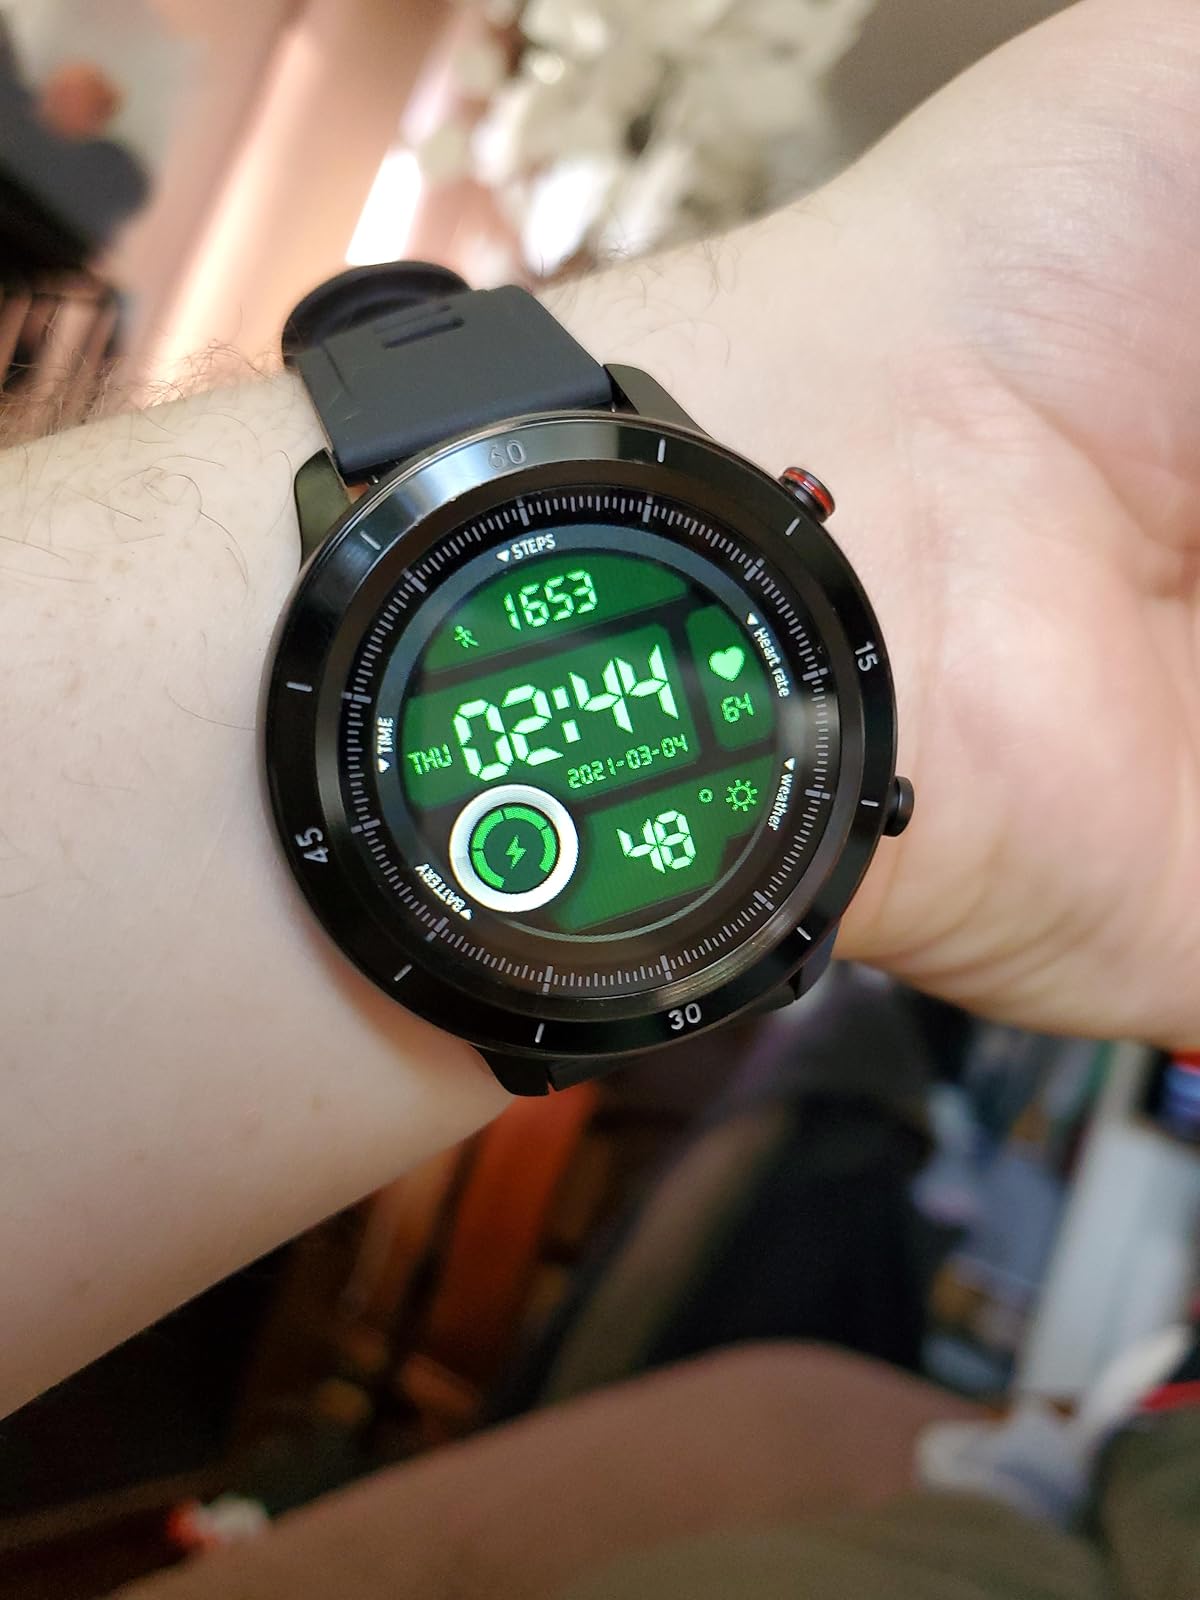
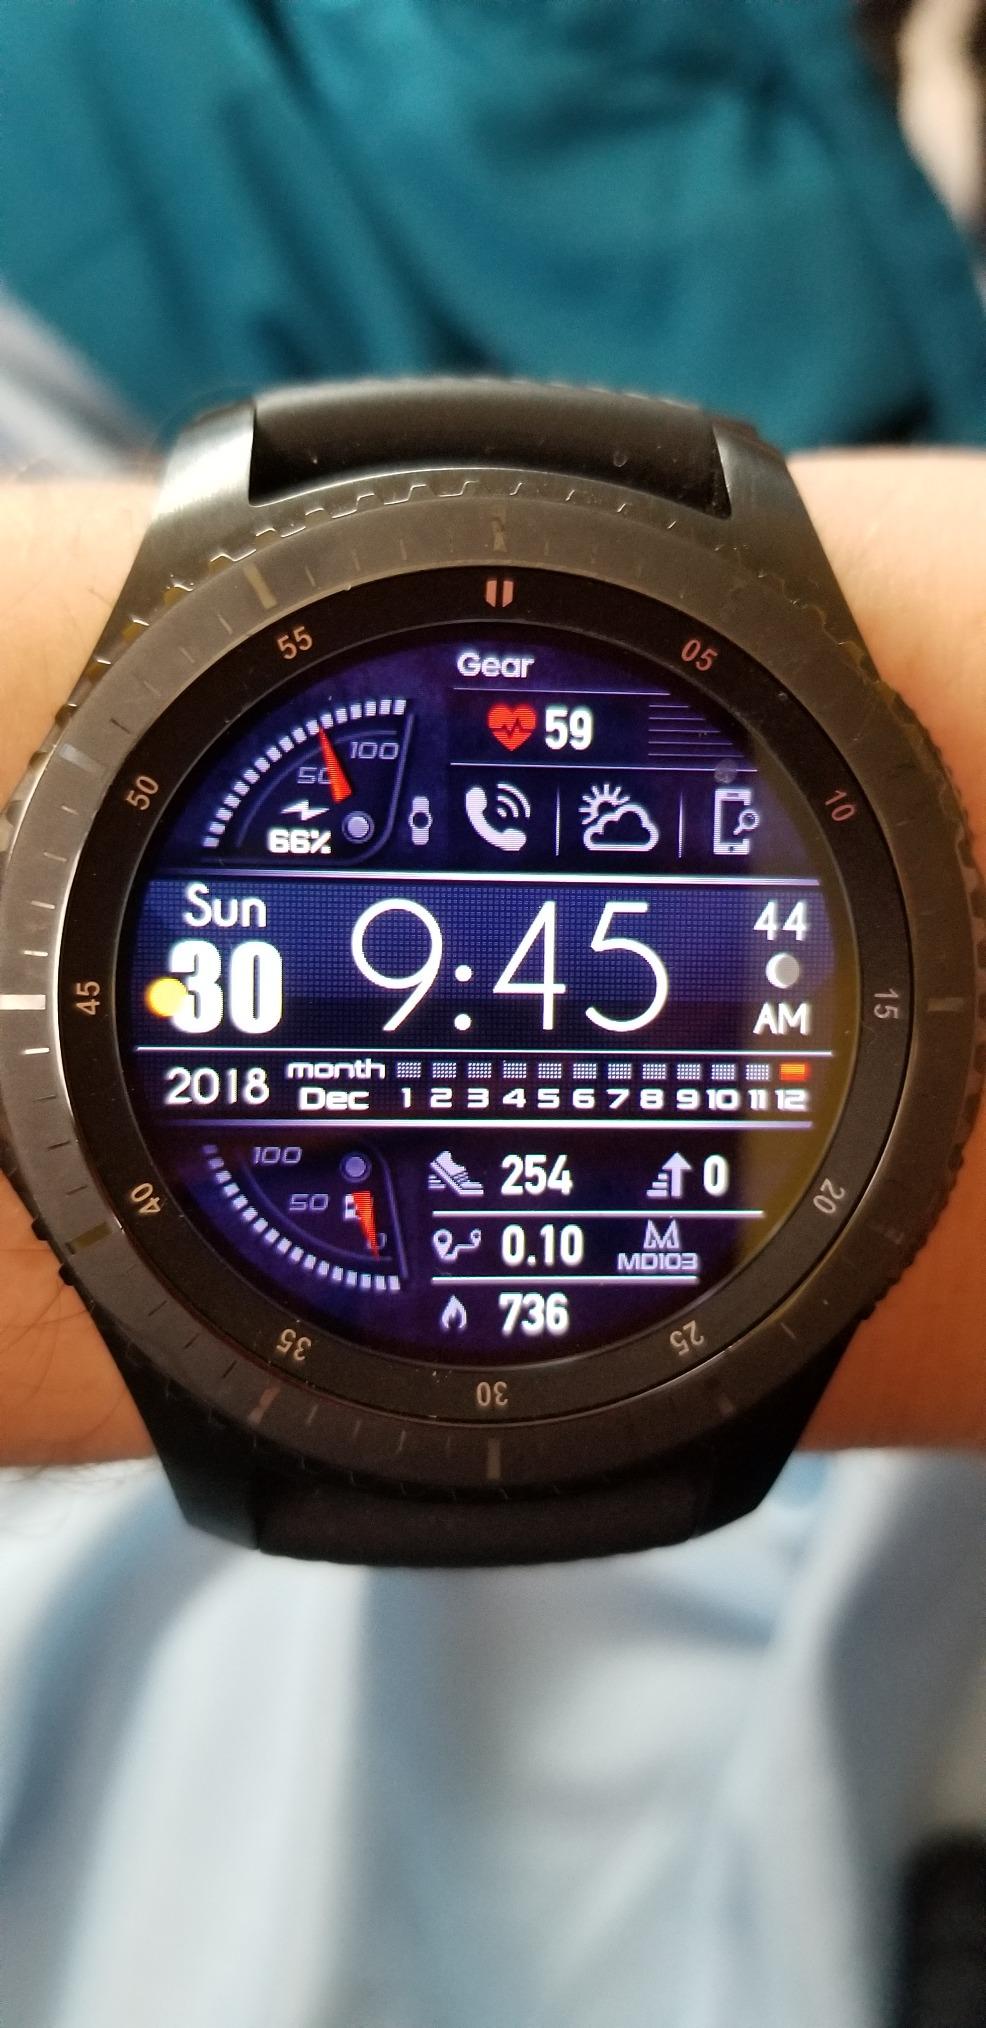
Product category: smartwatch
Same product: no